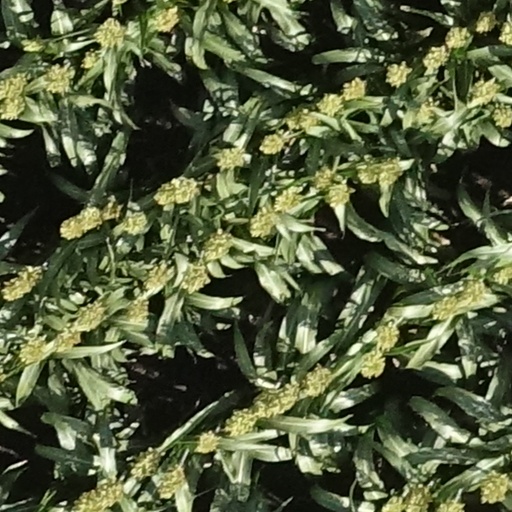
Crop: sorghum